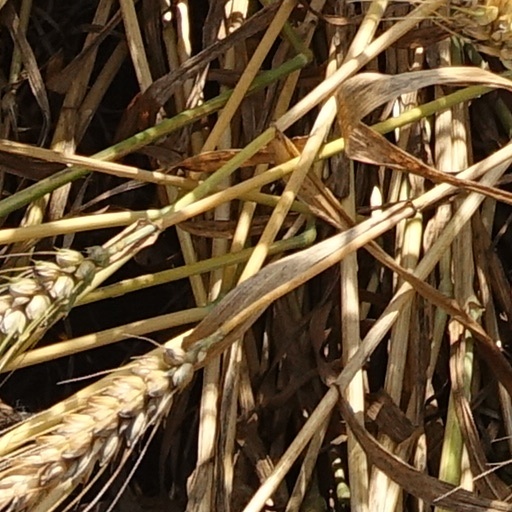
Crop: wheat